Bowie knife

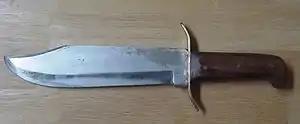
Kennedy notes that Bowie's knife had a blade long and wide with a crossguard to protect the user's hands.

Most later versions of the Bowie knife had a blade of at least in length, some reaching or more, with a relatively broad blade that was wide and made of steel usually between thick. The back of the blade sometimes had a strip of soft metal (normally brass or copper) inlaid, which some believe was intended to catch an opponent's blade. In contrast, others hold that it was intended to provide support and absorb shock to help prevent the breaking of poor quality steel or poorly heat-treated blades. (A brass back is an indication of modern construction.) Bowie knives often had an upper guard that bent forward at an angle (an S-guard) intended to catch an opponent's blade or provide protection to the owner's hand during parries and corps-a-corps.